Dog coat genetics

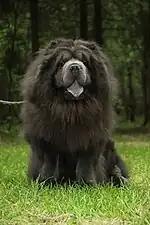
Black-coated Chow-Chow whose long hair has faded due to exposure to the elements.

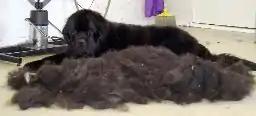
Newfoundland lying next to its combed-out seasonal undercoat.

Every hair in the dog coat grows from a hair follicle, which has a three phase cycle, as in most other mammals. These phases are: